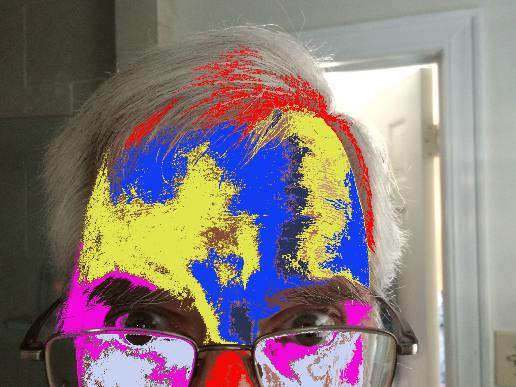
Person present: Yes